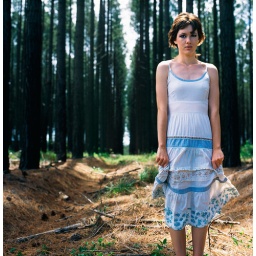
Shooting in a pine forest for a folio.